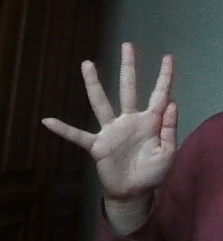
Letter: sheen